Tim Pool

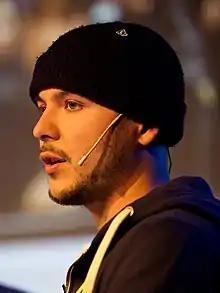
Pool in 2015

After joining Vice Media, Pool began producing and hosting content and developed new methods of reporting. In 2013, he reported on the Gezi Park protests in Istanbul with Google Glass. In April 2013, Pool received a Shorty Award in the "Best Journalist in Social Media" category. From 2013 to 2014, while working for "Vice", Pool covered and live streamed the mass protests in Ukraine that led to the collapse of the Yanukovych government. He also covered the Ferguson unrest and covered protests in Thailand, Turkey, and Egypt.